Fisher College

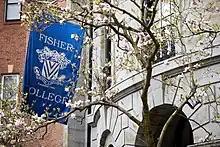
118 Beacon Street, the college's main entrance

As of Fall 2022, student population at Fisher College was 1,421, including Graduate and Professional Studies enrollments. Fifty percent of Fisher College students on-campus in Boston were from Massachusetts, 8% from the remaining New England area, 17% international, and 25% from other states in the U.S. 52% of students were male and 48% female.